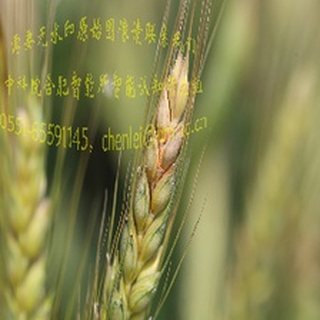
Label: wheat_fusarium_head_blight